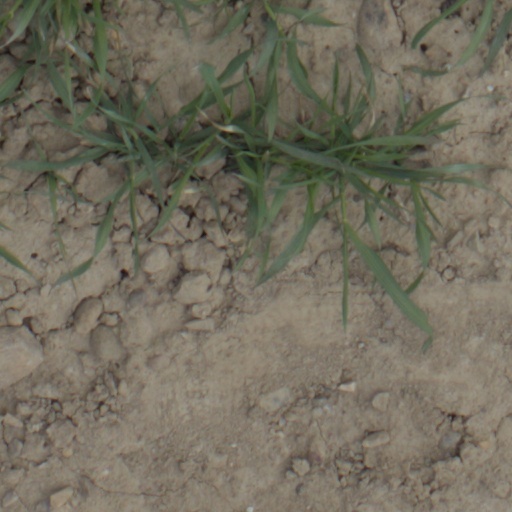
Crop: wheat